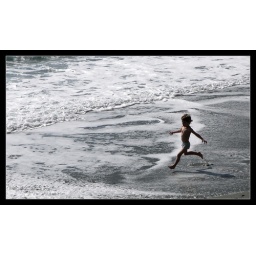
Little boy jumping waves at the beach in Monterosso al Mare, Italy